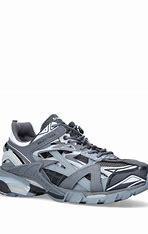
Brand: Balenciaga
Model: Track